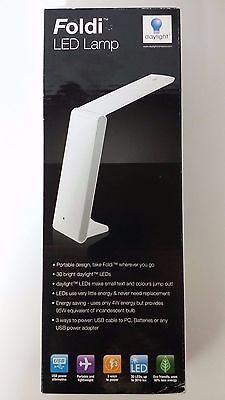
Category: lamp